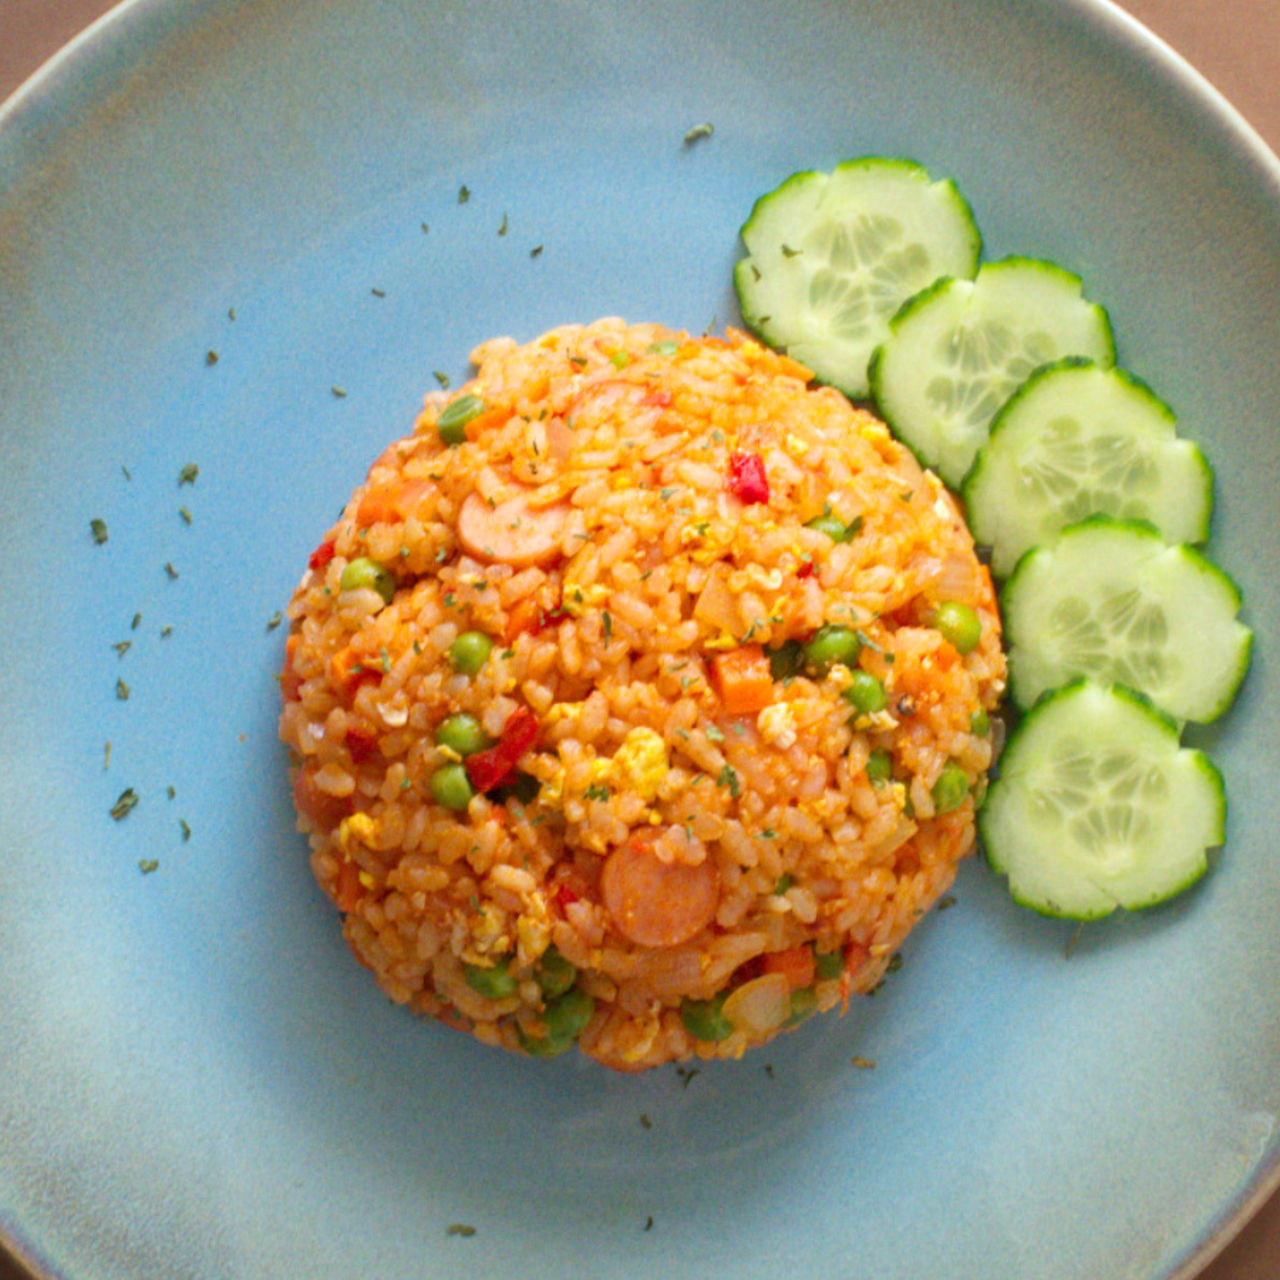
Dish: fried_rice